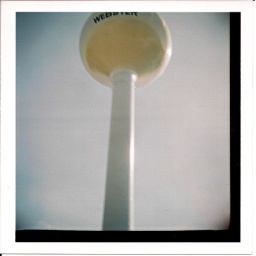
water tower in webster,fl